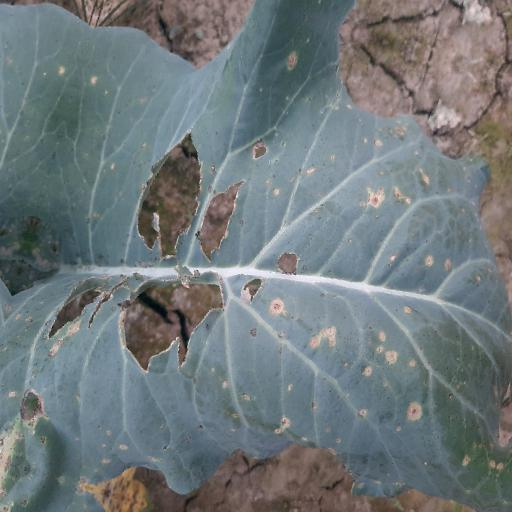
Label: Black Rot